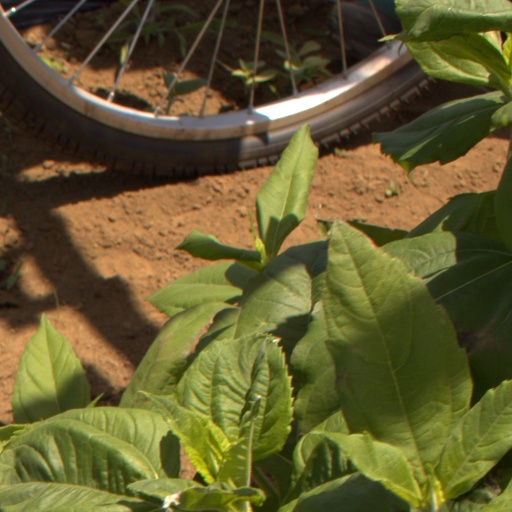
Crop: Jerusalem artichoke